Royal Academy of Music (company)

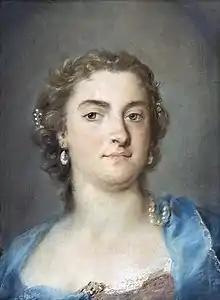
Faustina Bordoni (1697–1781).

Many audience members were extremely enthusiastic about the singers. At the conclusion of one of Cuzzoni's arias at a performance of the original run, a man in the gallery called out "Damn her: she has got a nest of nightingales in her belly".